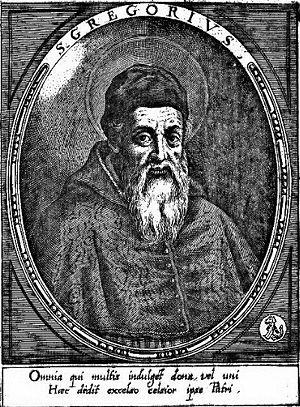
Grégoire de Nysse, né entre 331 et 341 à Néocésarée, dans la province du Pont-Euxin, mort après 394, est un théologien et un mystique de grande envergure ; comme Père de l'Église, il est fêté le 10 janvier.